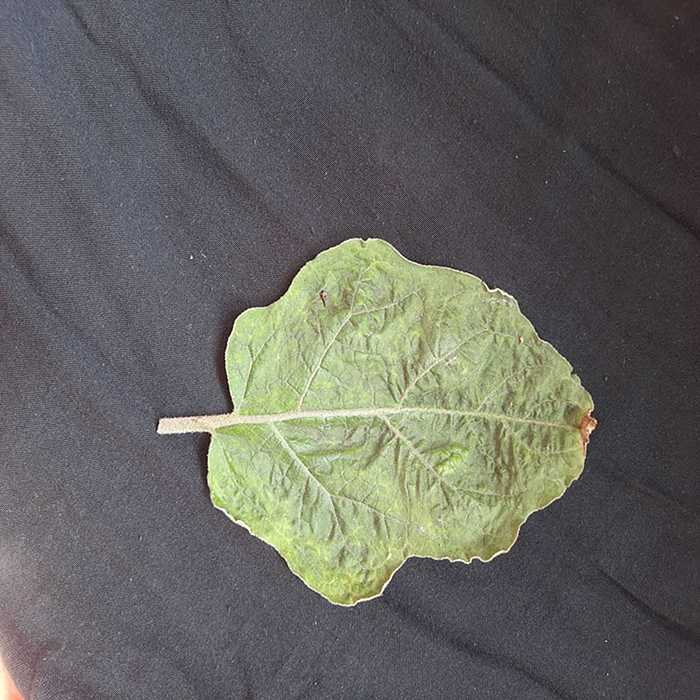
Plant: Eggplant
Label: Eggplant begomovirus